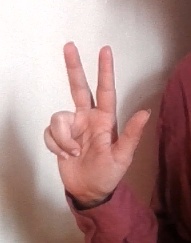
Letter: al